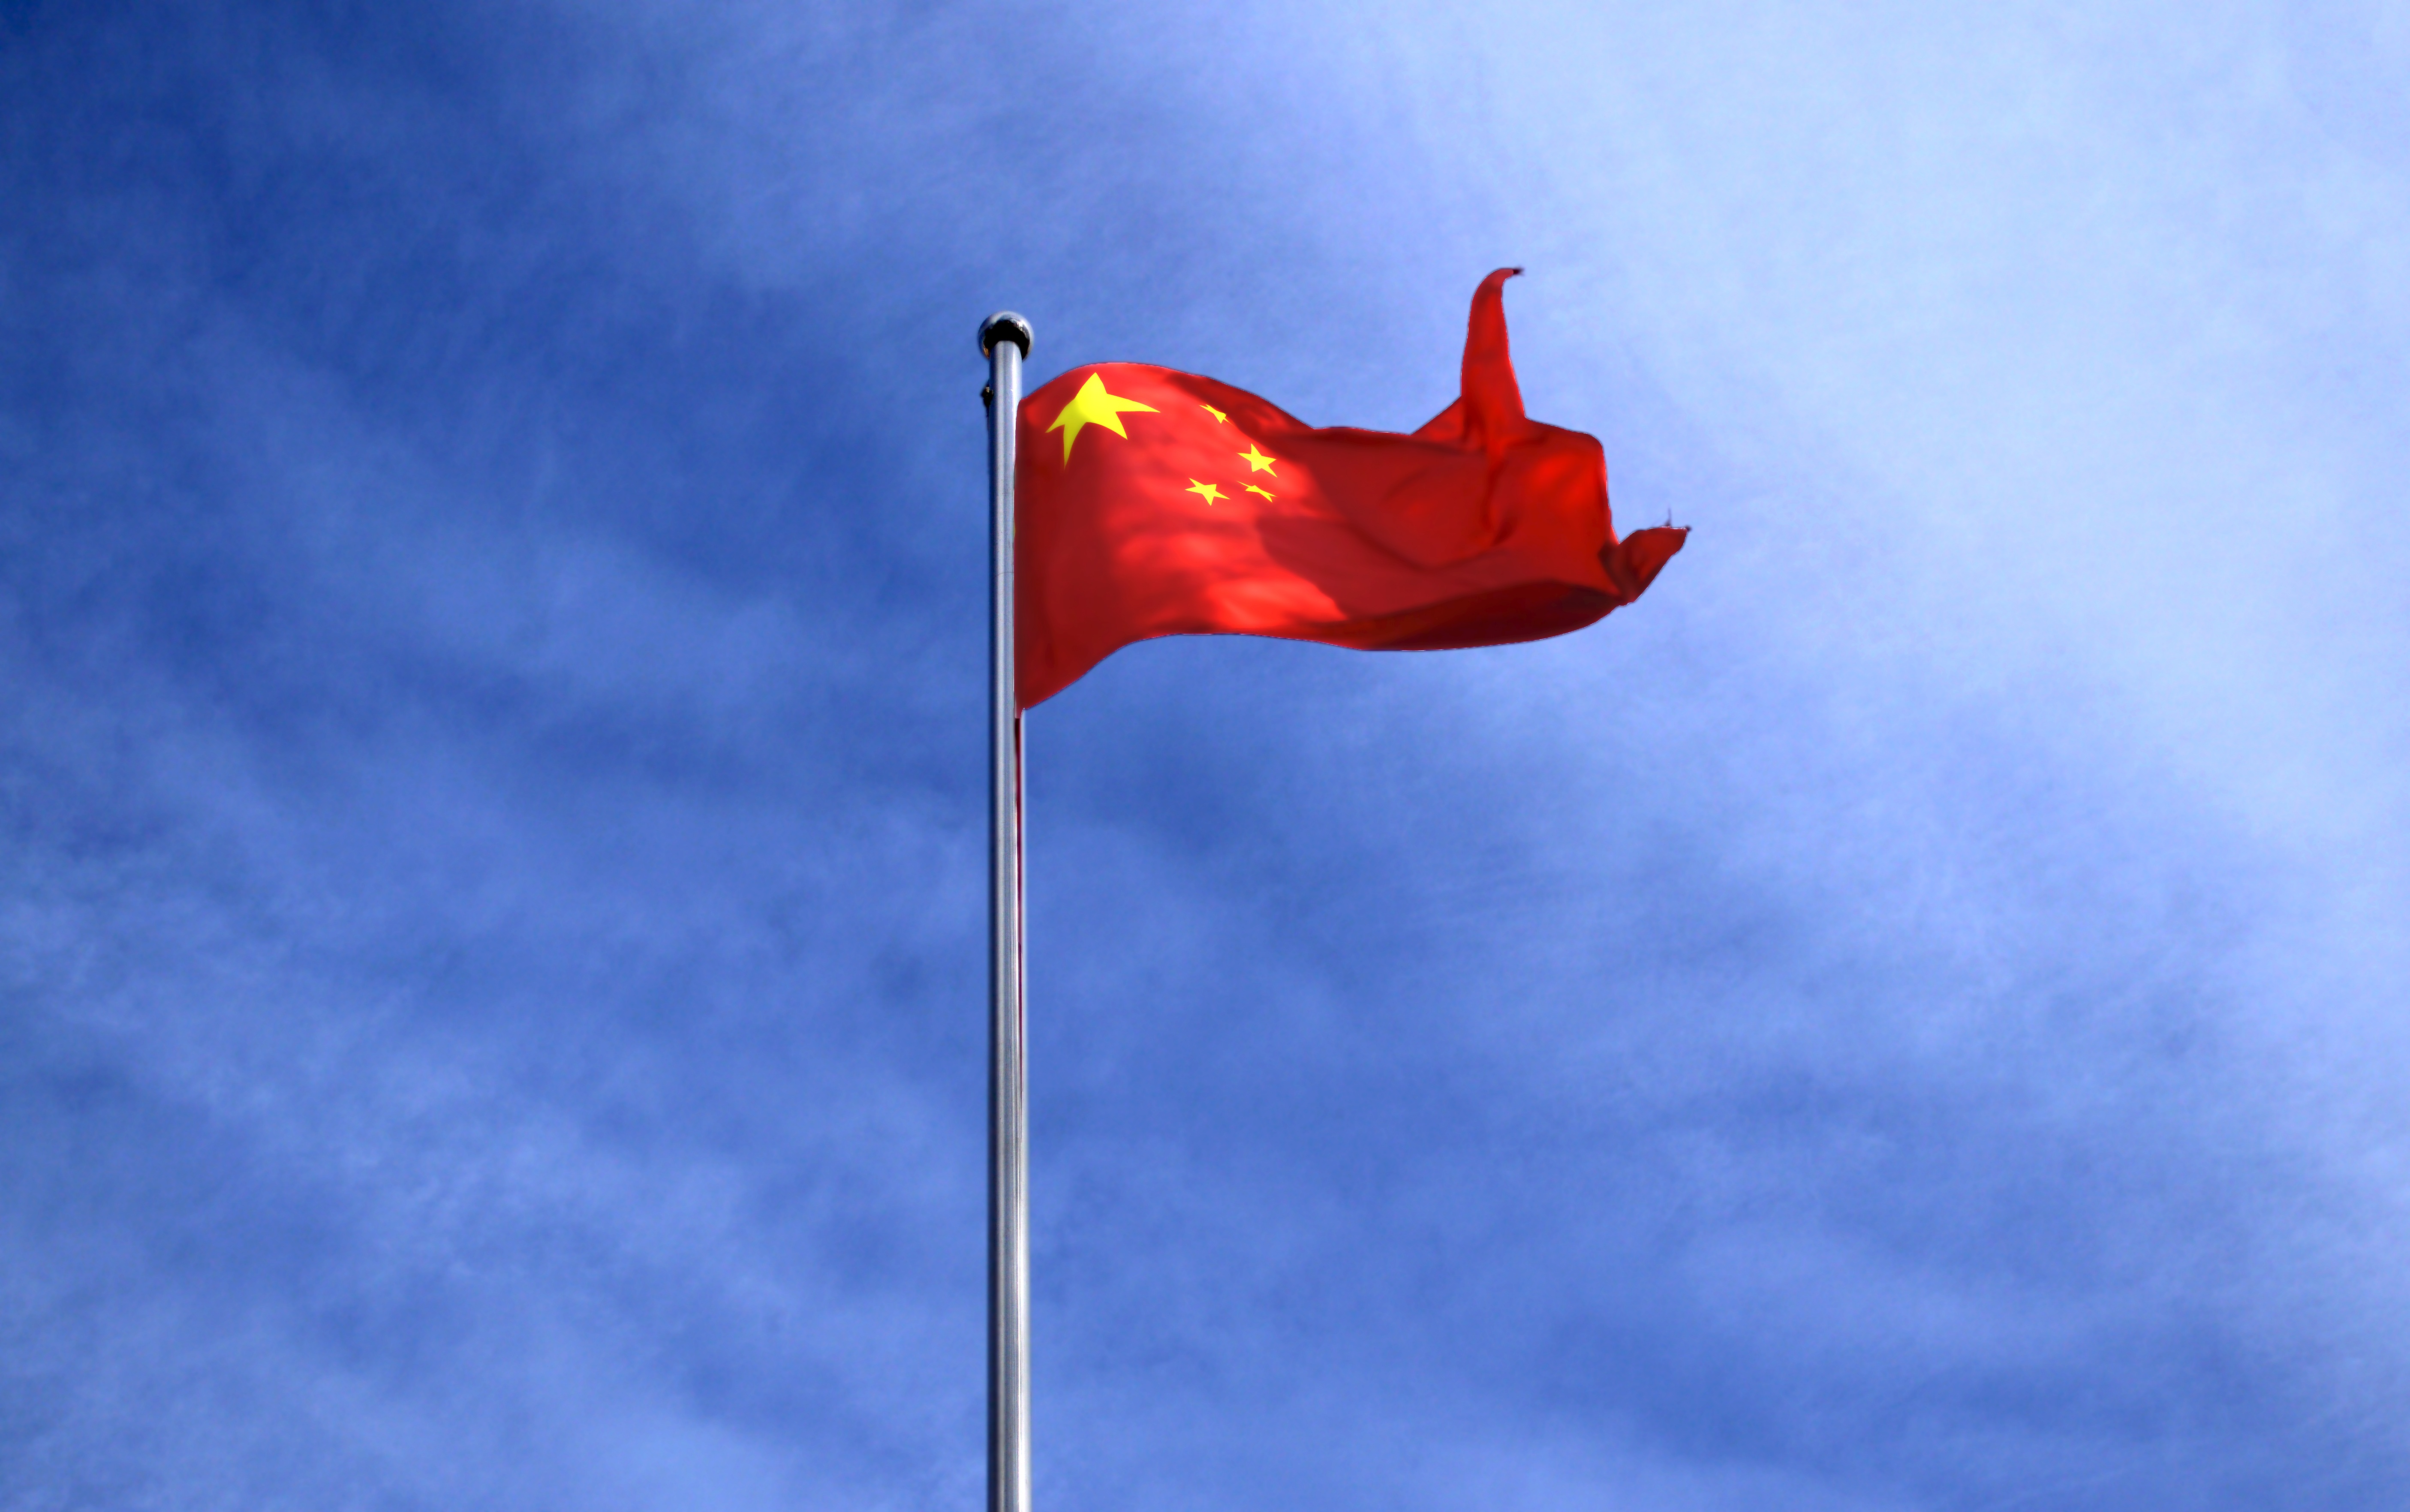
cloud, sky, wind, fly, red, color, flag, blue, street light, lighting, flagpole, blue sky, beijing, light fixture, china, views, red flag, the scenery, flag of the united states